Pablo Alborán

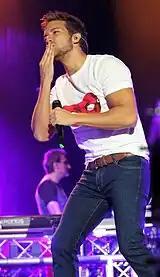
Alborán in 2016

"Solamente Tú" ("Only You") was digitally released in Spain in October 2010 as the first single of his debut album, which was released in February 2011. Both the single and the album were a huge success, managing to top the Spanish music charts for several consecutive weeks. The album won multiple awards, including RTVE's Album of the Year for 2011, and became Spain's best-selling album of that year.